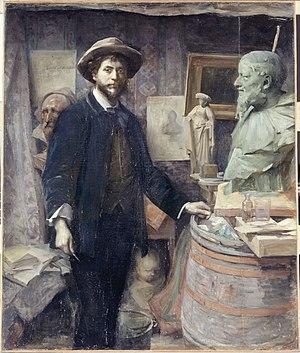
La rue Jean-Carriès est une rue du 7ᵉ arrondissement de Paris.
Jean-Joseph-Marie Carriès est un sculpteur et céramiste français né à Lyon le 15 février 1855 et mort à Paris le 1ᵉʳ juillet 1894.
La Puisaye [pɥizɛ] est une région naturelle française située aux confins de l'Orléanais, du Nivernais et de la Bourgogne. Cette région se nomme indifféremment Puisaye ou Poyaude et ses habitants sont des Puisayens ou des Poyaudins.